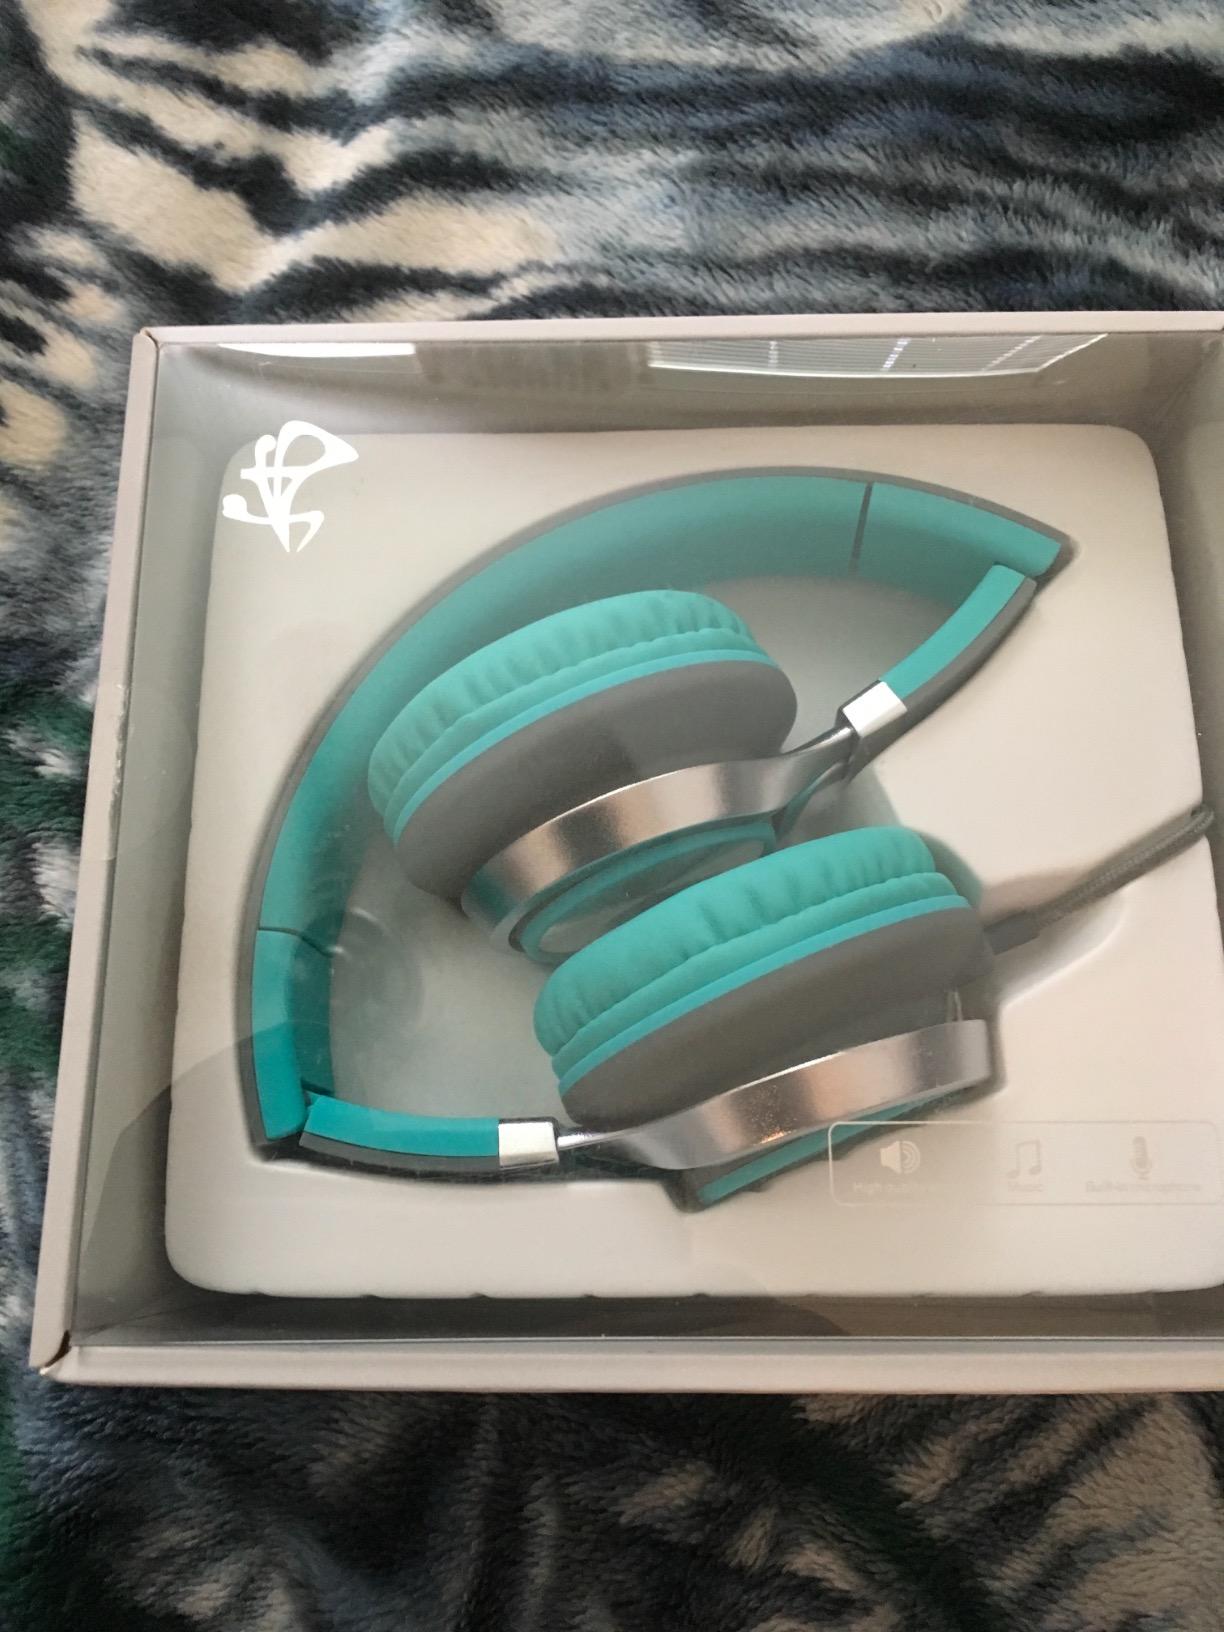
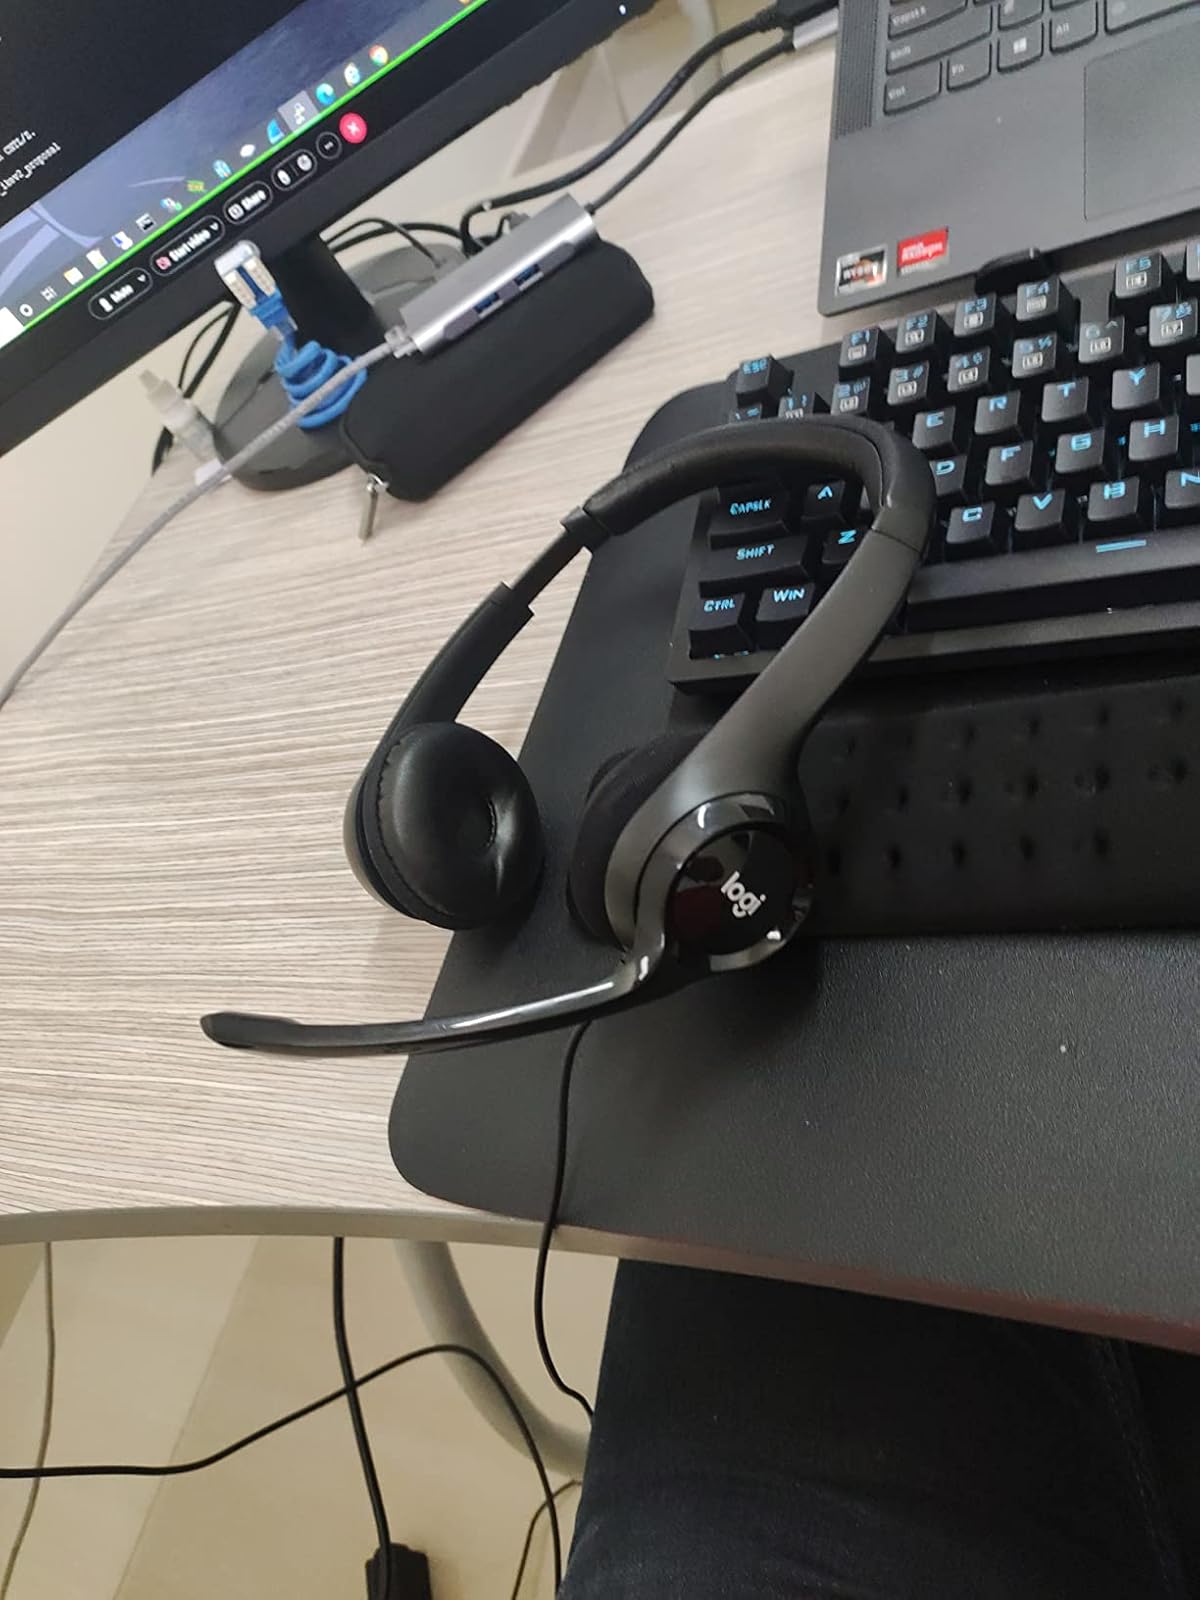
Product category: headphones
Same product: no